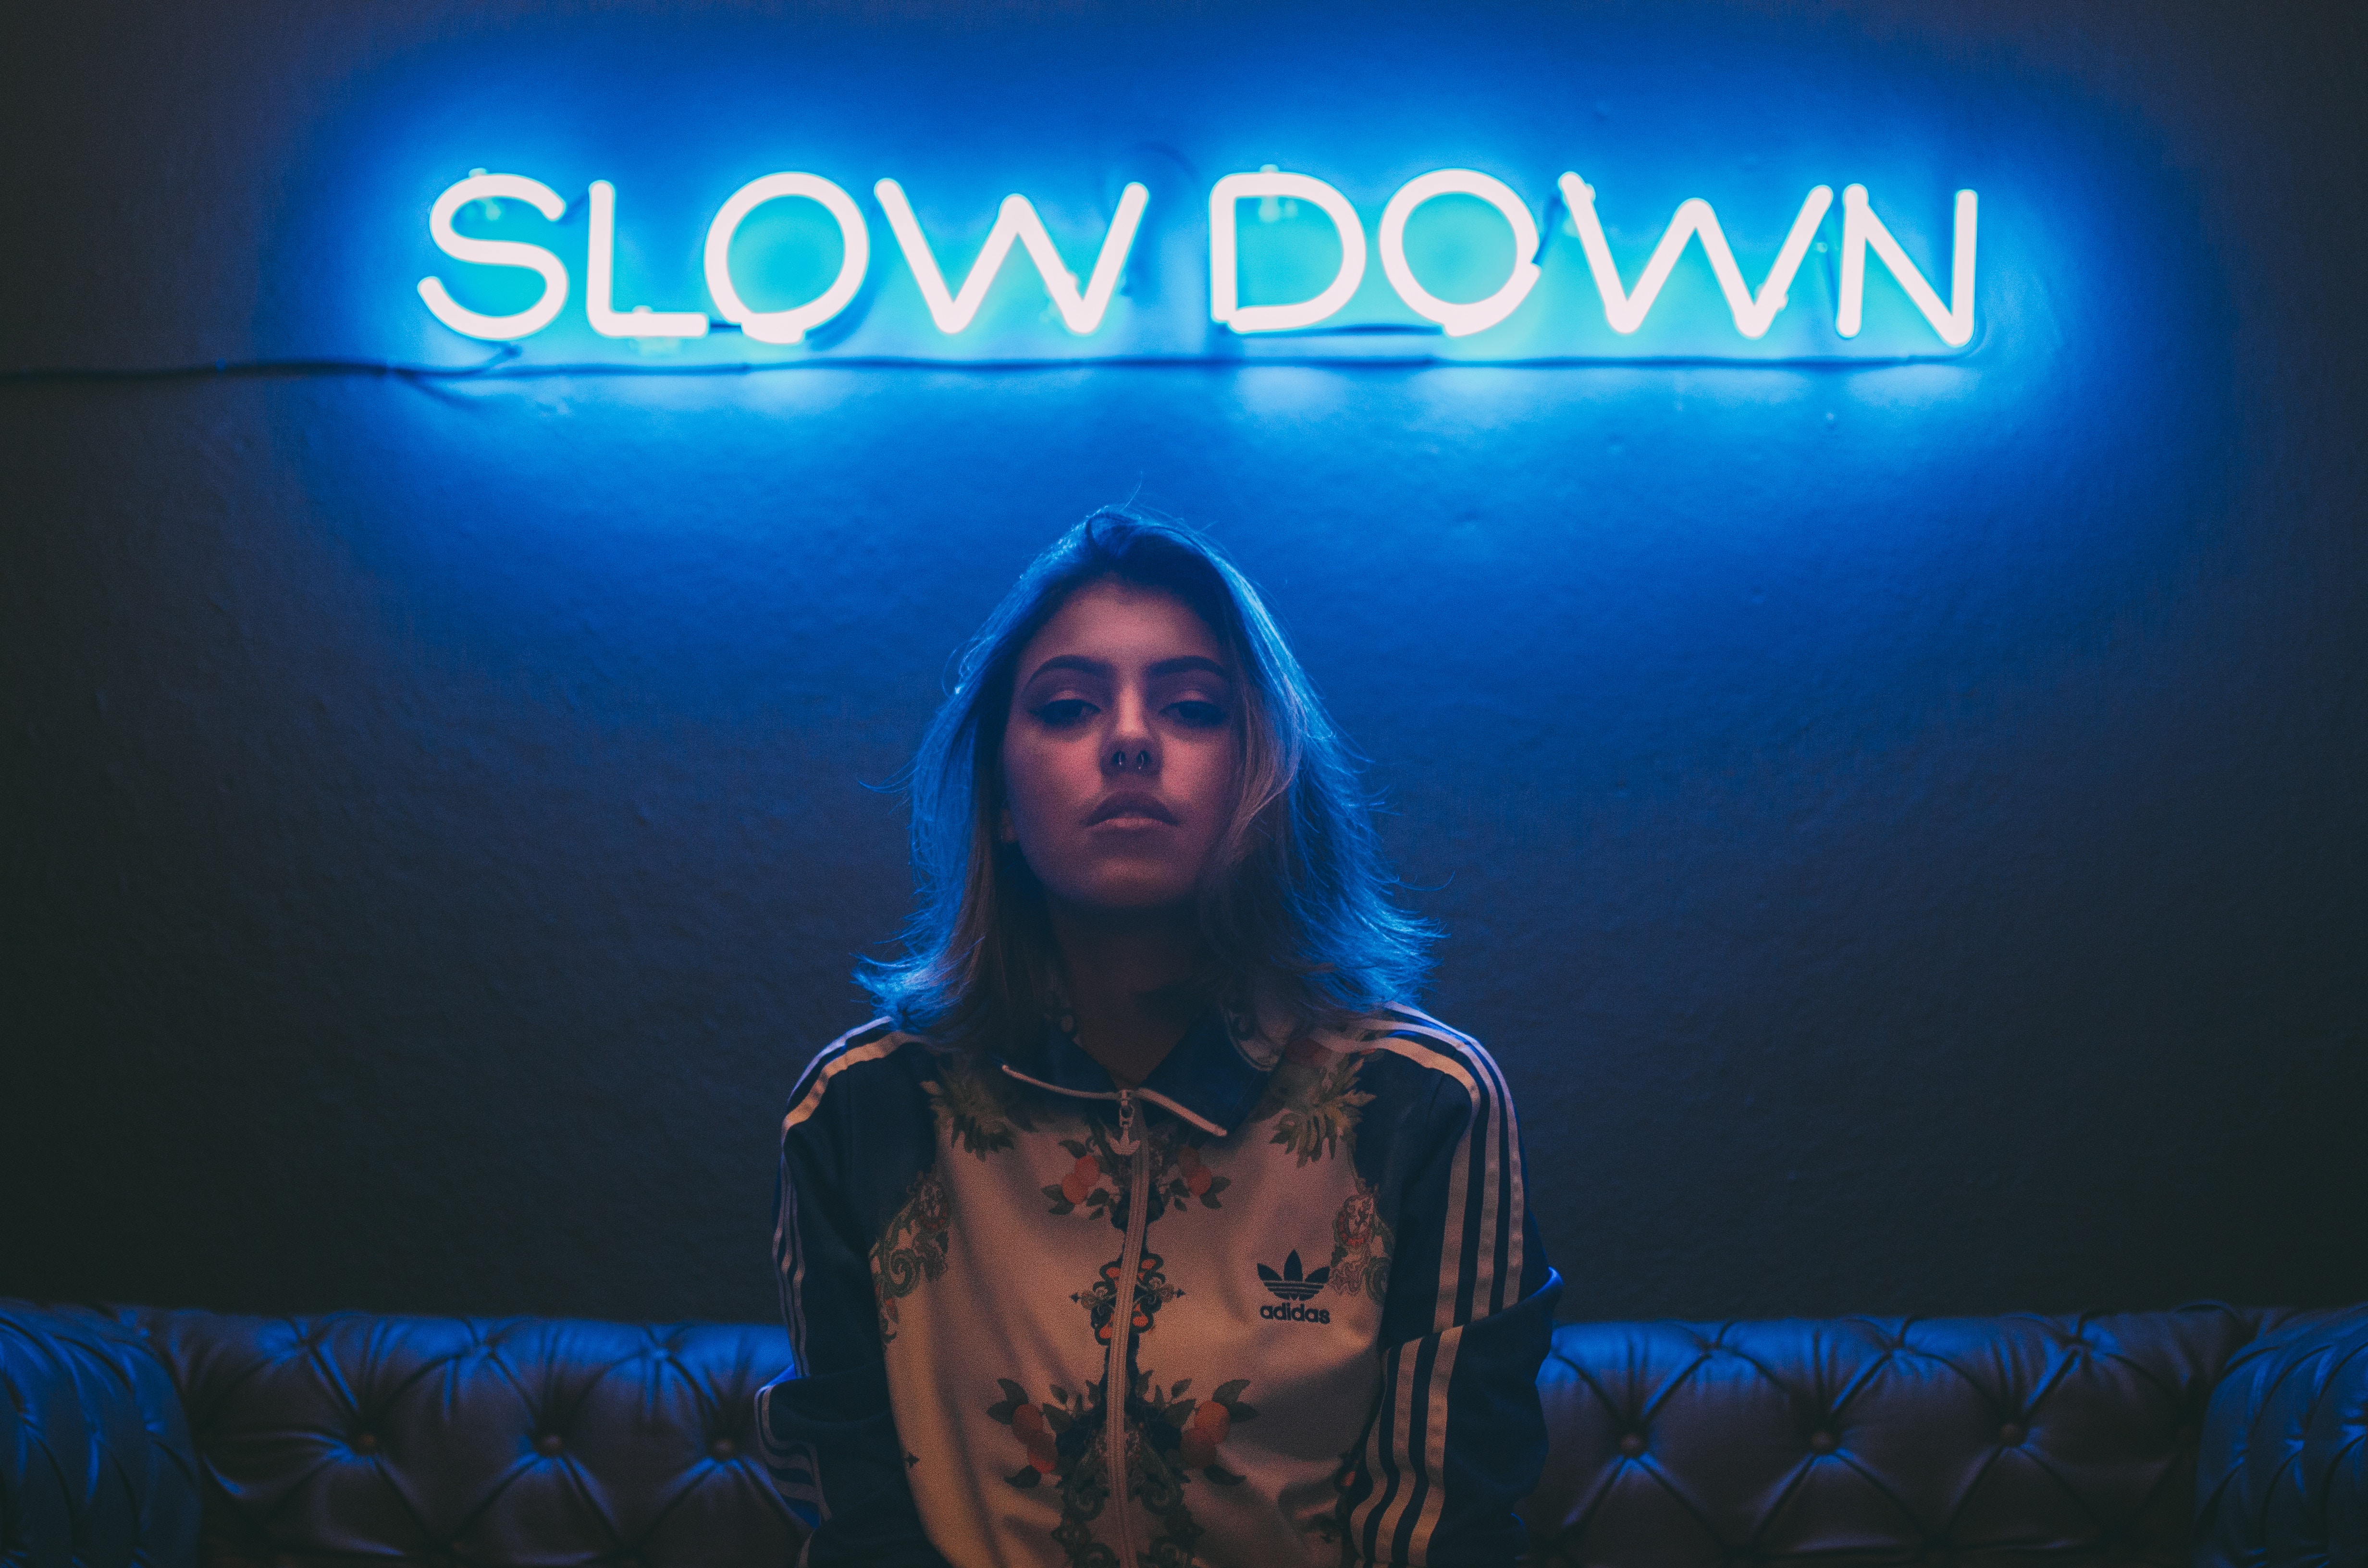
girl, night, space, darkness, blue, fun, midnight, phenomenon, special effects, computer wallpaper, facial hair, music artist, television program